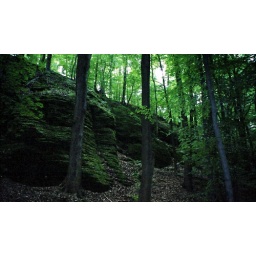
Even the rocks are green in Germany!